Mu'tazilism

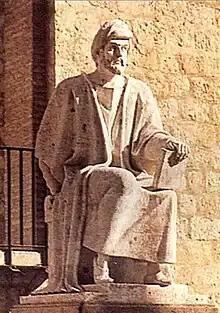
Averroes insisted that all natural phenomena followed laws that God created.

The Mu'tazilis had a nuanced theory regarding reason, Divine revelation, and the relationship between them. They celebrated power of reason and human intellectual power. To them, it is the human intellect that guides a human to know God, his attributes, and the very basics of morality. Once this foundational knowledge is attained and one ascertains the truth of Islam and the Divine origins of the Qur'an, the intellect then interacts with scripture such that both reason and revelation come together to be the main source of guidance and knowledge for Muslims. Harun Nasution in the Mu'tazila and Rational Philosophy, translated in Martin (1997), commented on Mu'tazili extensive use of rationality in the development of their religious views saying: "It is not surprising that opponents of the Mu'tazila often charge the Mu'tazila with the view that humanity does not need revelation, that everything can be known through reason, that there is a conflict between reason and revelation, that they cling to reason and put revelation aside, and even that the Mu'tazila do not believe in revelation. But is it true that the Mu'tazila are of the opinion that everything can be known through reason and therefore that revelation is unnecessary? The writings of the Mu'tazila give exactly the opposite portrait. In their opinion, human reason is not sufficiently powerful to know everything and for this reason humans need revelation in order to reach conclusions concerning what is good and what is bad for them."